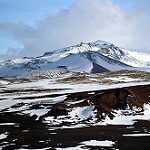
Label: mountain